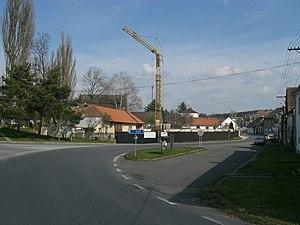
Veselíčko est une commune du district de Písek, dans la région de Bohême-du-Sud, en République tchèque. Sa population s'élevait à 202 habitants en 2017.